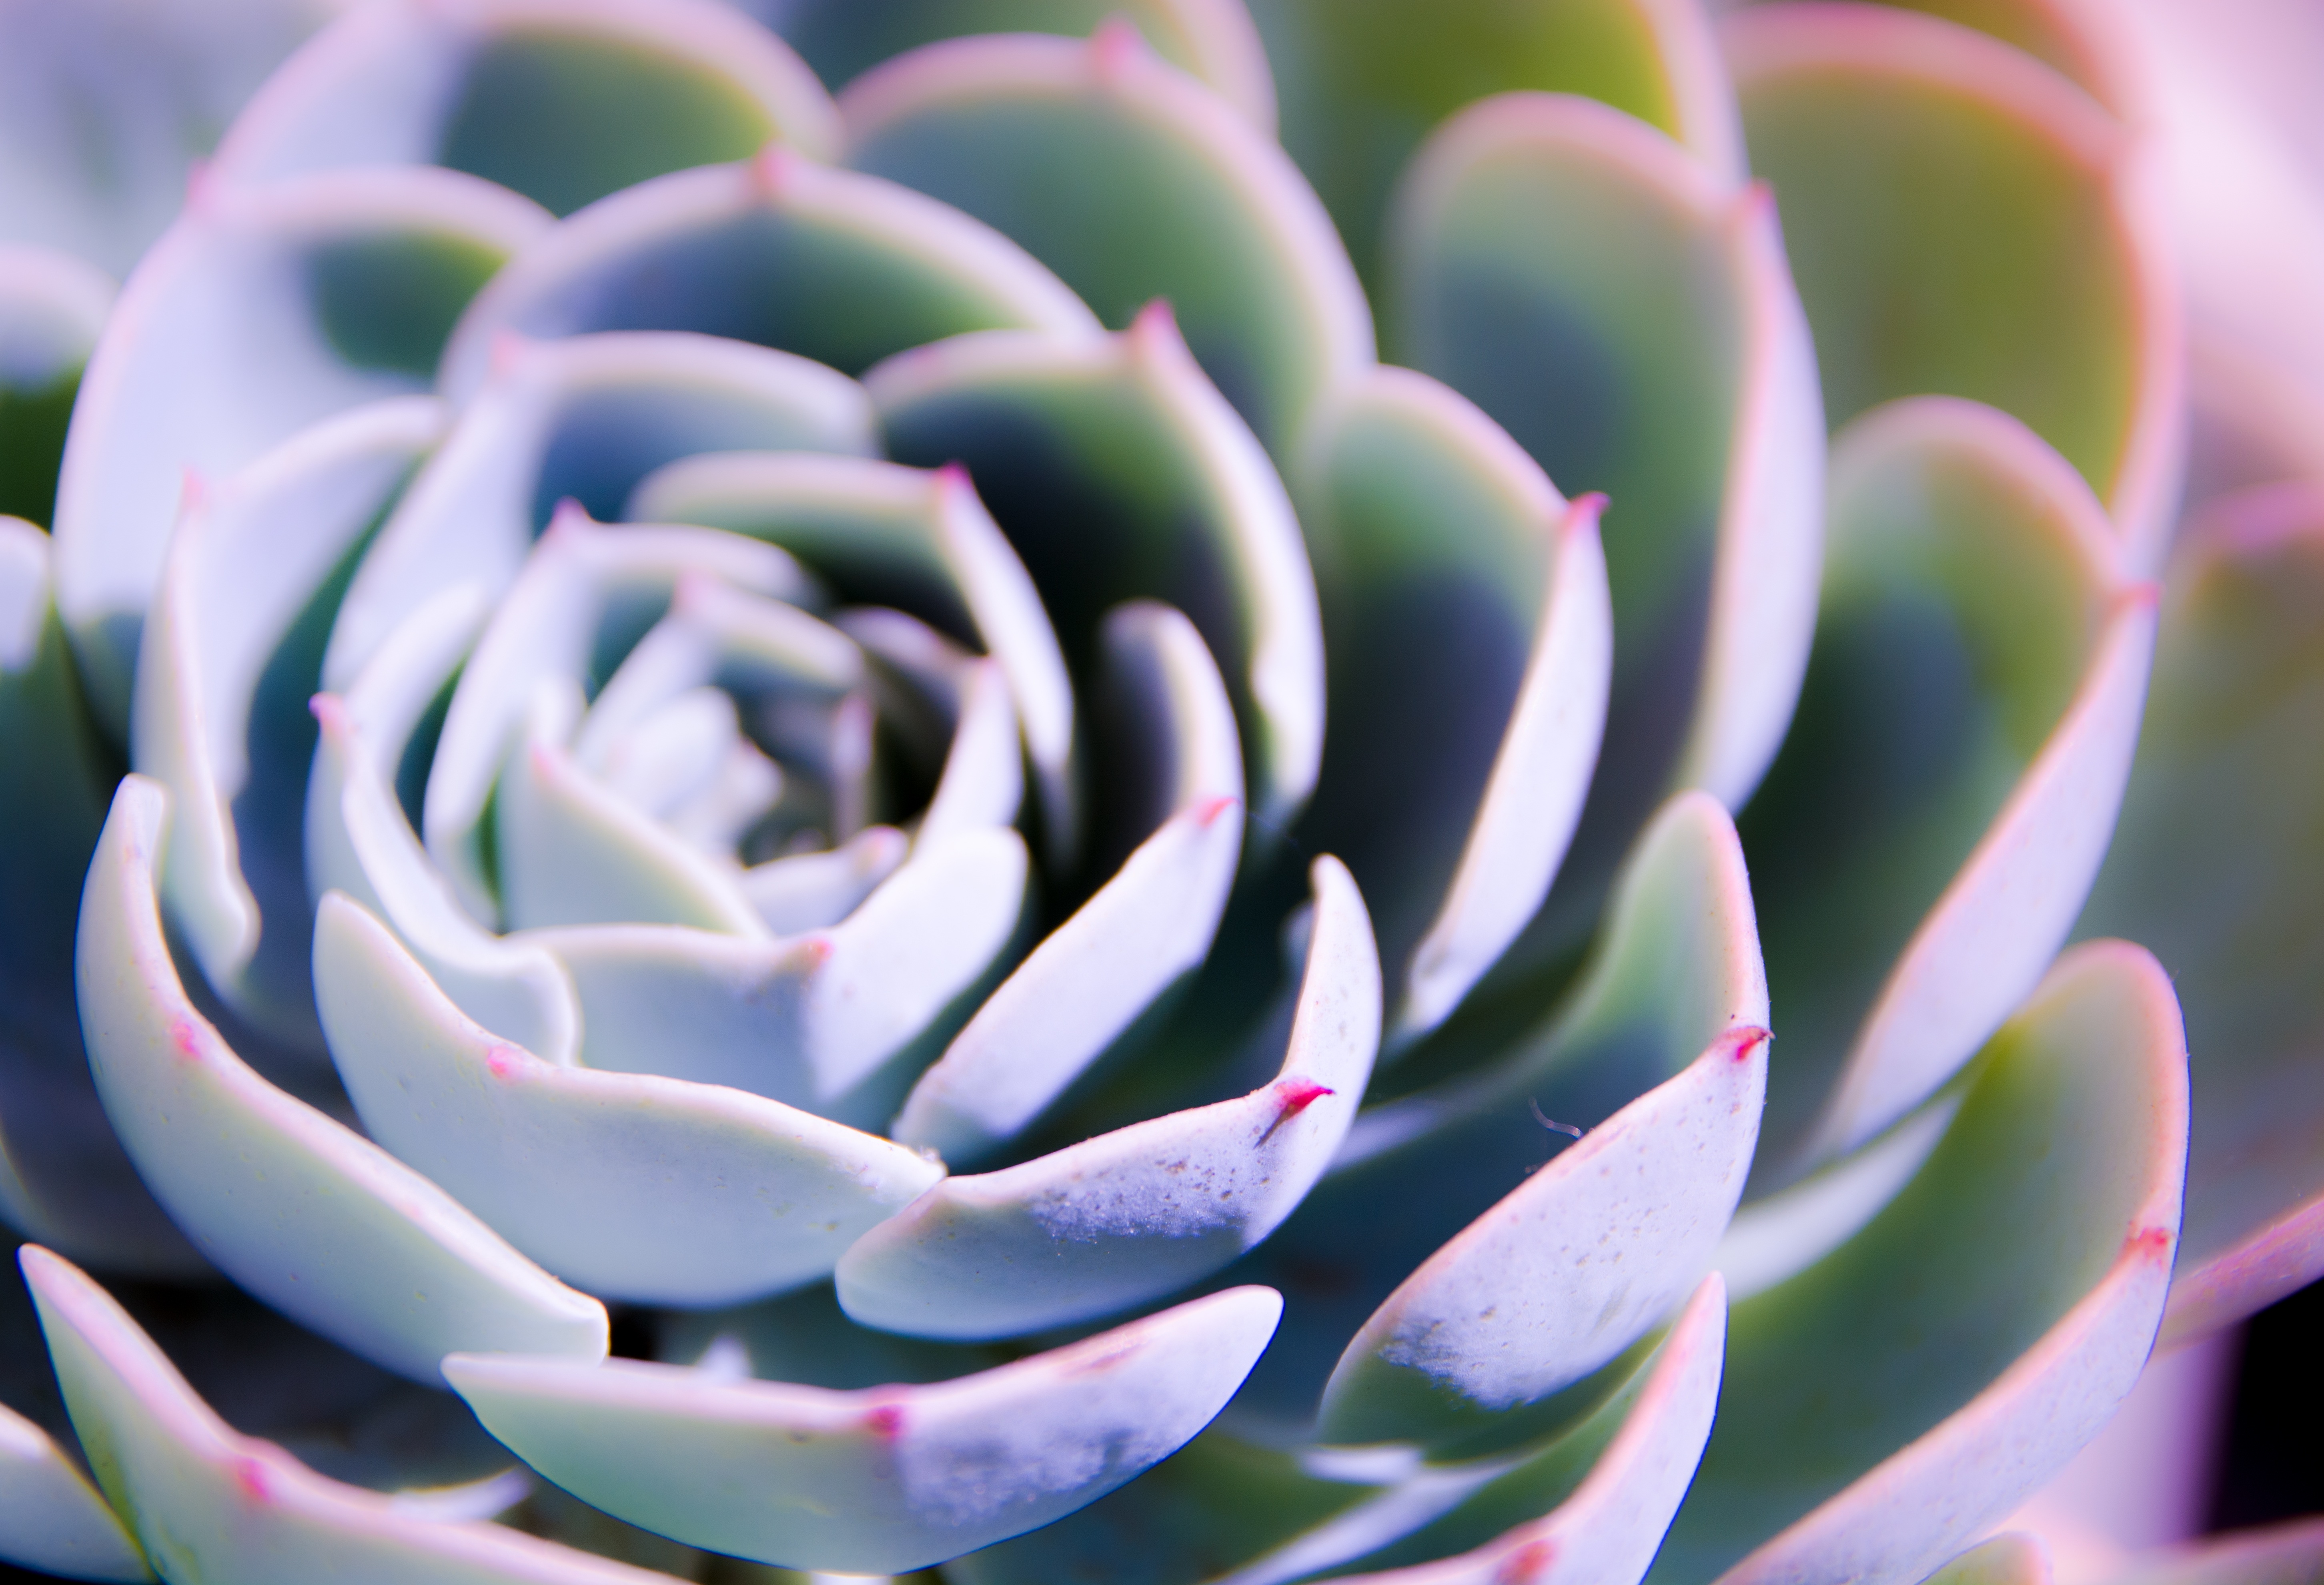
plant, photography, texture, flower, petal, green, natural, botany, flora, close up, macro photography, flowering plant, the fleshy, plant stem, land plant